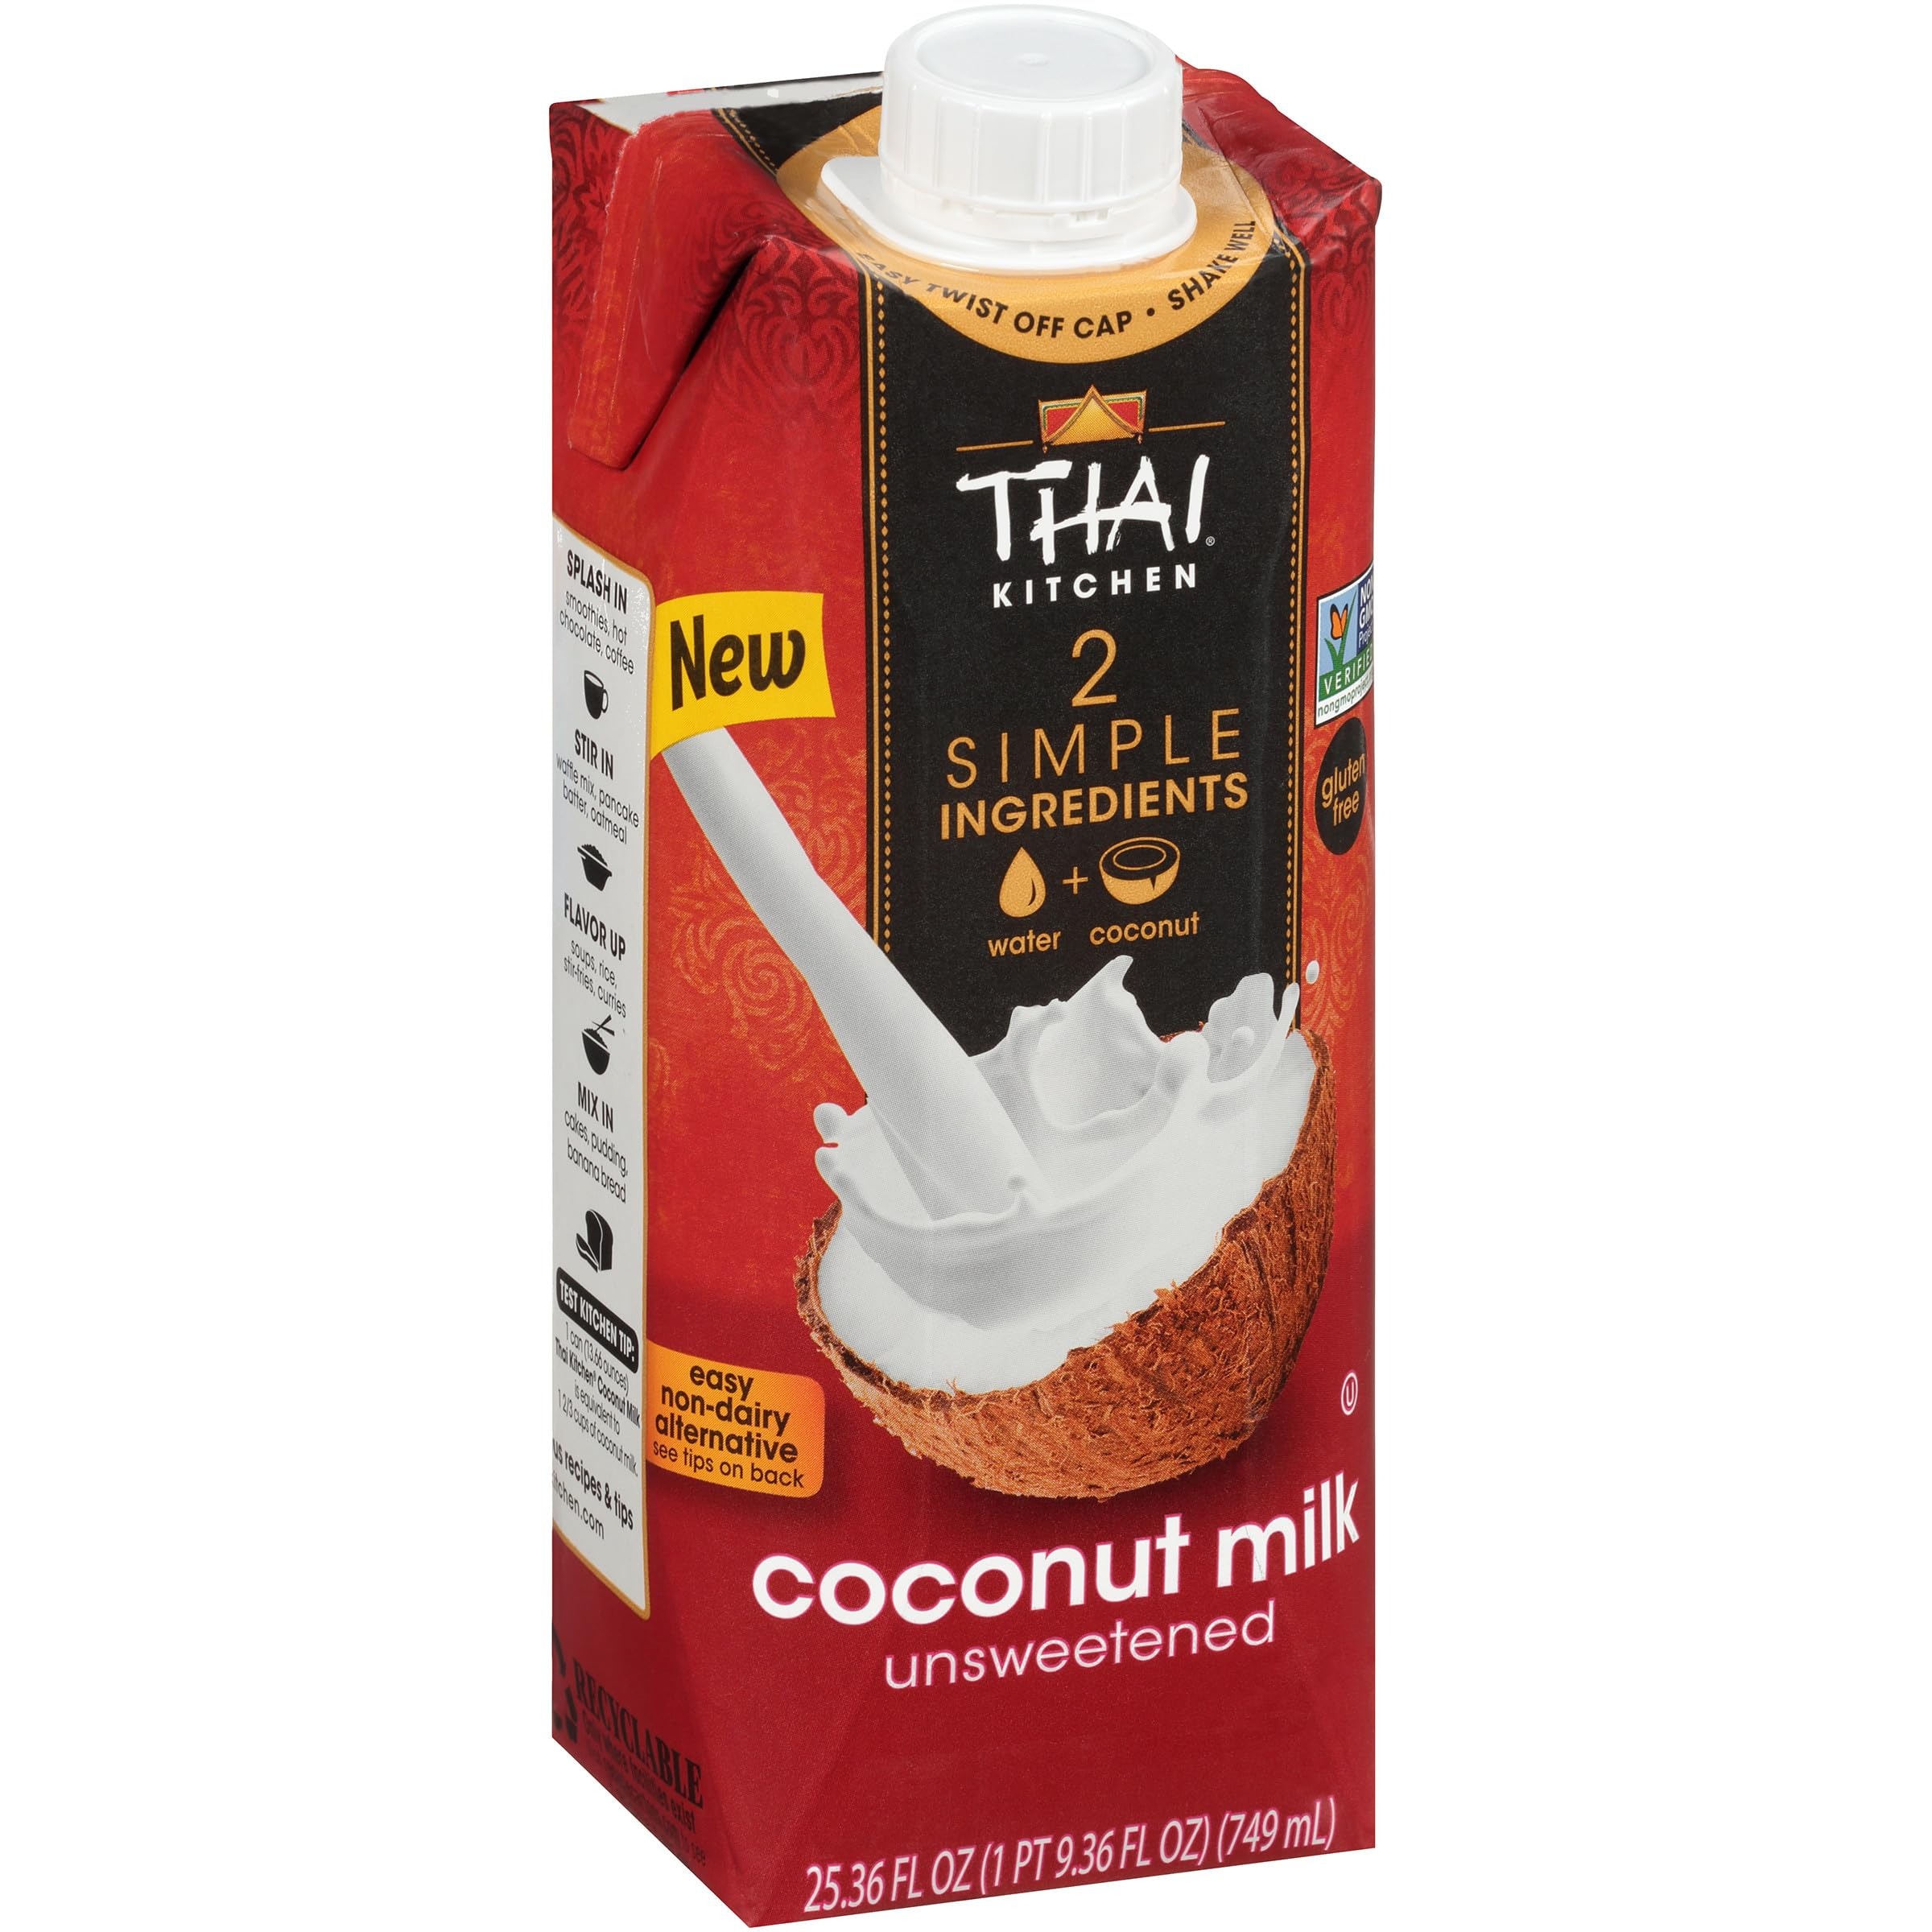
Item Name: Thai Kitchen Unsweetened Coconut Milk, 25.36 fl oz
Bullet Point 1: Rich, creamy, non-dairy milk for smoothies, coffee, curries and baked goods
Bullet Point 2: Two simple ingredients (compare to other national brands): water and coconut
Bullet Point 3: Delicious, unsweetened alternative to dairy milk and plant based milks
Bullet Point 4: Dairy free, gluten-free and non-GMO
Bullet Point 5: Sourced from Thailand; Kosher
Value: 25.36
Unit: Fl Oz

Price: 5.765